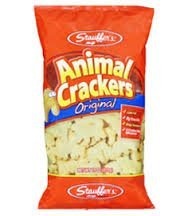
Item Name: Stauffers Animal Crackers Original 16 Oz. (Pack of 2)
Value: 16.0
Unit: Ounce

Price: 10